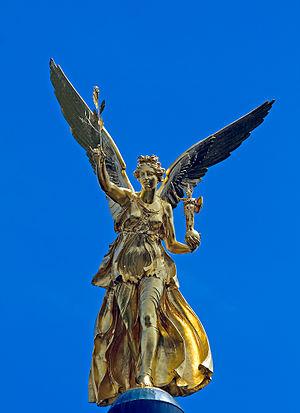
L'Ange de la Paix est un monument situé dans la banlieue munichoise de Bogenhausen. Les architectes étaient Heinrich Düll, Georg Pezold et Max Heilmaier.
La fonderie royale de Munich est une fonderie d'art coulant exclusivement du bronze qui exista entre 1822 et 1931. Beaucoup de statues de Munich et de ses environs y ont été réalisées.